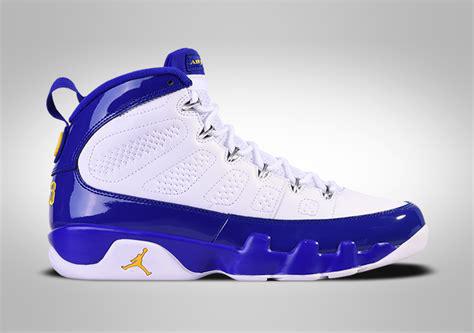
Brand: Jordan
Model: 9 Retro